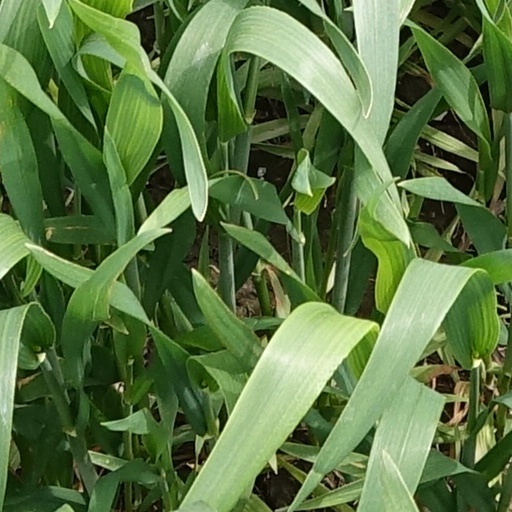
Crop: wheat